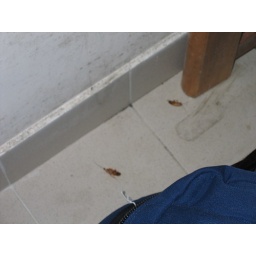
We had the option to leave the window shut and suffocate slowly or open it and let in the flying cockroaches.